Kasumigaura Air Field

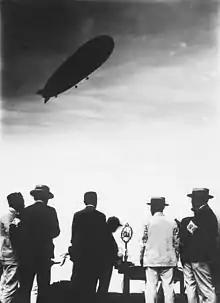
LZ 127 "Graf Zeppelin" arriving in Kasumi-ga-Ura

The IJN ordered an Astra-Torres airship from France in 1922 and stationed it at Kasumigaura from 1923, alongside a Japanese-built Vickers SS-3; both of these airships left service around 1924. Kasumigaura later hosted three Fujikura airships and one Nobile airship between 1927 and 1932, at which point the Navy ceased airship operations and dismantled its fleet.The airship hangar was dismantled in 1943.